Chuck (engineering)

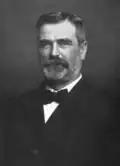
Arthur Irving Jacobs (1858–1918)

At the start of the 20th century, Arthur Irving Jacobs developed the modern drill chuck. After bruising his knuckles on one of the old-fashioned spanner adjusted drill chucks, he developed a chuck in which the jaws moved axially in inclined slots. His details the mechanism. The term clearly did not originate with him, but his new type of drill chuck long ago displaced any earlier types that lacked the angled jaw movement and outer sleeve now found on all common drill chucks.